History of Eritrea

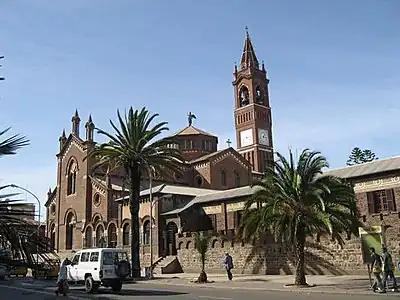
Church of Our Lady of the Rosary built in 1923 in Asmara

Details of the Aksumite Kingdom, never abundant, become even more scarce after this point. The last king known to mint coins is Armah, whose coinage refers to the Persian conquest of Jerusalem in 614. Stuart Munro-Hay believes that Axum had been abandoned as the capital by Sahama's reign. However, Kobishchanov suggests that the Axum kingdom retained hegemony over the Arabian ports until at least as late as 702.